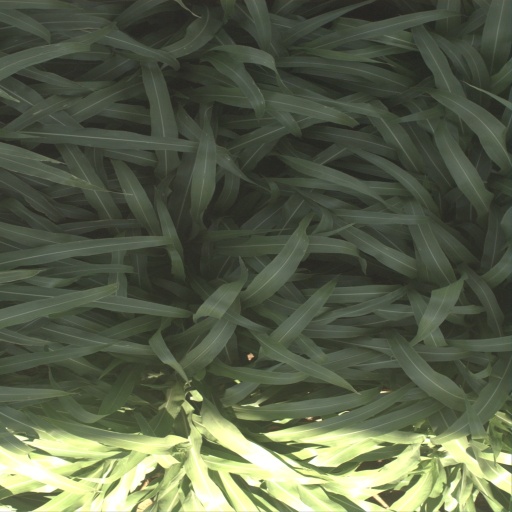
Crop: sorghum